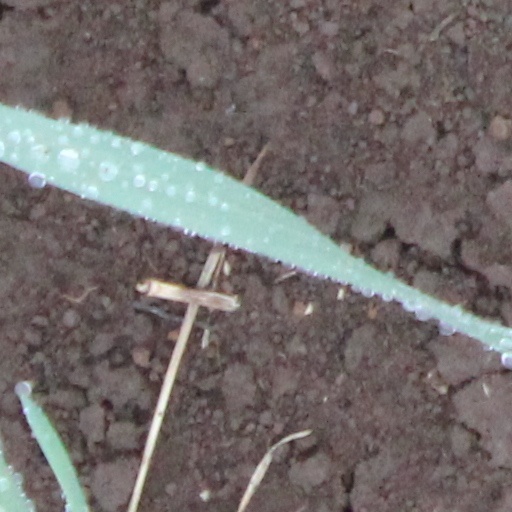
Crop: wheat